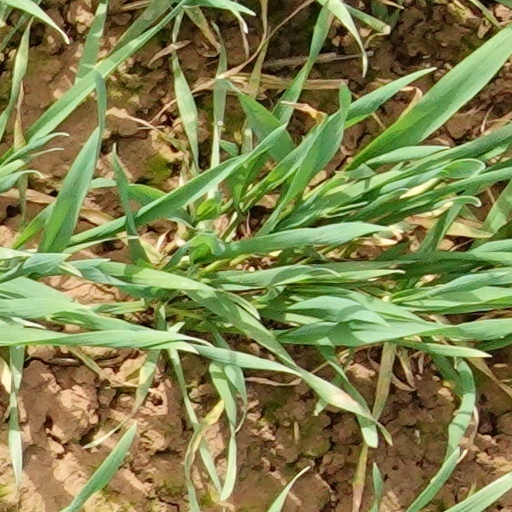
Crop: wheat